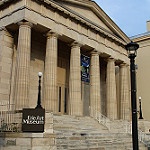
Label: buildings